Canada in the Korean War

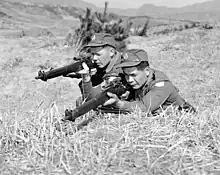
Two snipers of Princess Patricia's Canadian Light Infantry in Korea

Lieutenant-General Charles Foulkes, then Chief of the General Staff was in favour of Canada providing an infantry brigade for the 1st Commonwealth Division. Since Foulkes favoured keeping the Canadian Army's Mobile Striking Force intact for the defence of North America, he recommended recruiting a separate Special Force for the Korean War.